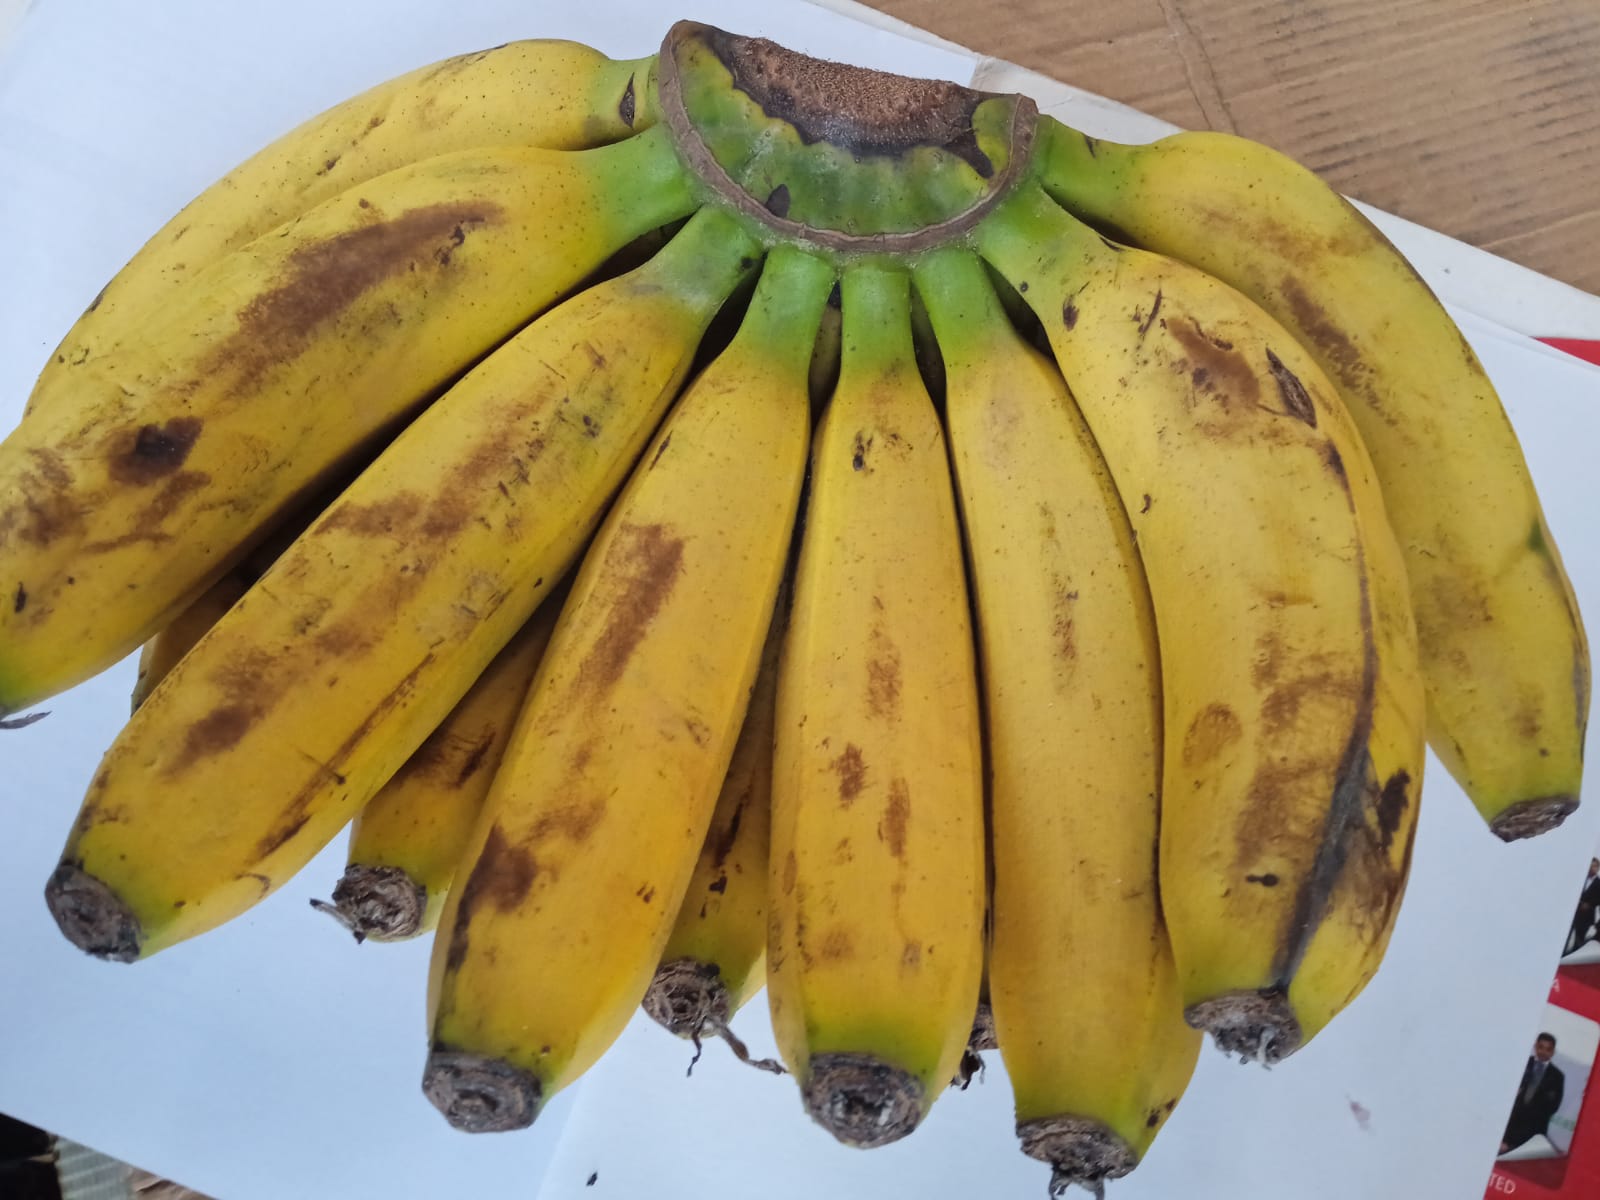
Fruit: banana
Condition: fresh